Sturt Street, Adelaide

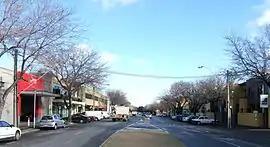
Sturt Street, looking west from King William Street

Sturt Street is a street in the south-western sector of the centre of Adelaide, South Australia. It runs east–west between West Terrace to King William Street, passing through Whitmore Square. After crossing King William Street, it continues as Halifax Street.